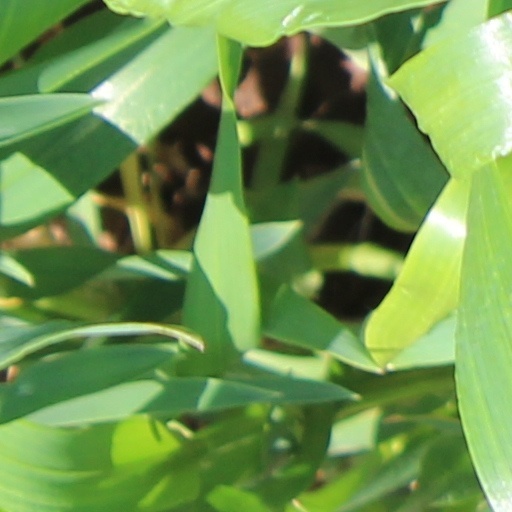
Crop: wheat